Aleksandr Cherevko

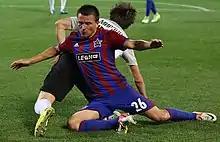
Cherevko with SKA-Khabarovsk in 2017

Aleksandr Petrovich Cherevko (born 28 November 1987) is a former professional football player who played as right back. Born in Ukraine, he represented Russia at youth level.